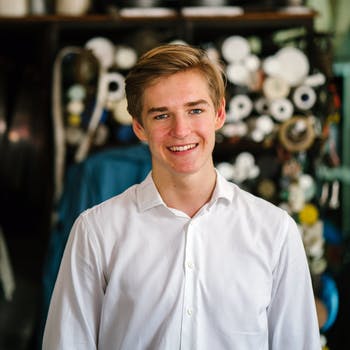
Label: No Watermark